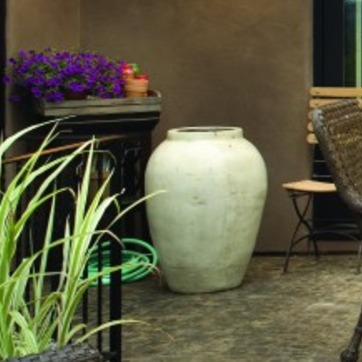
Material: ceramic